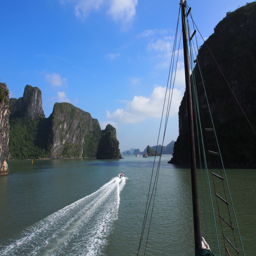
from the top deck as a speed boat zoomed past .